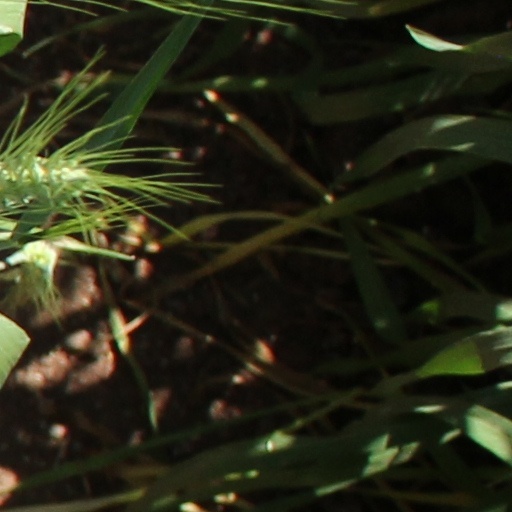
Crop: wheat